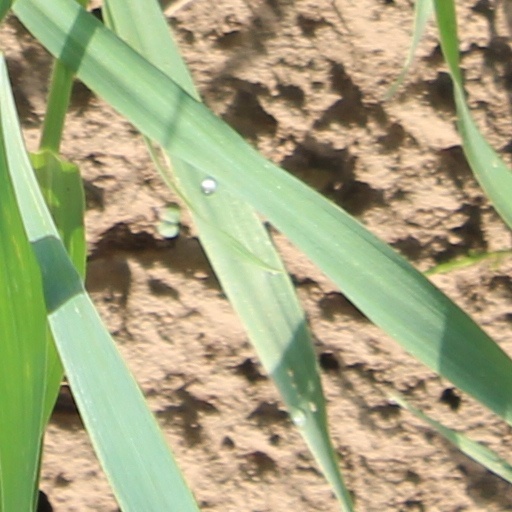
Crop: wheat